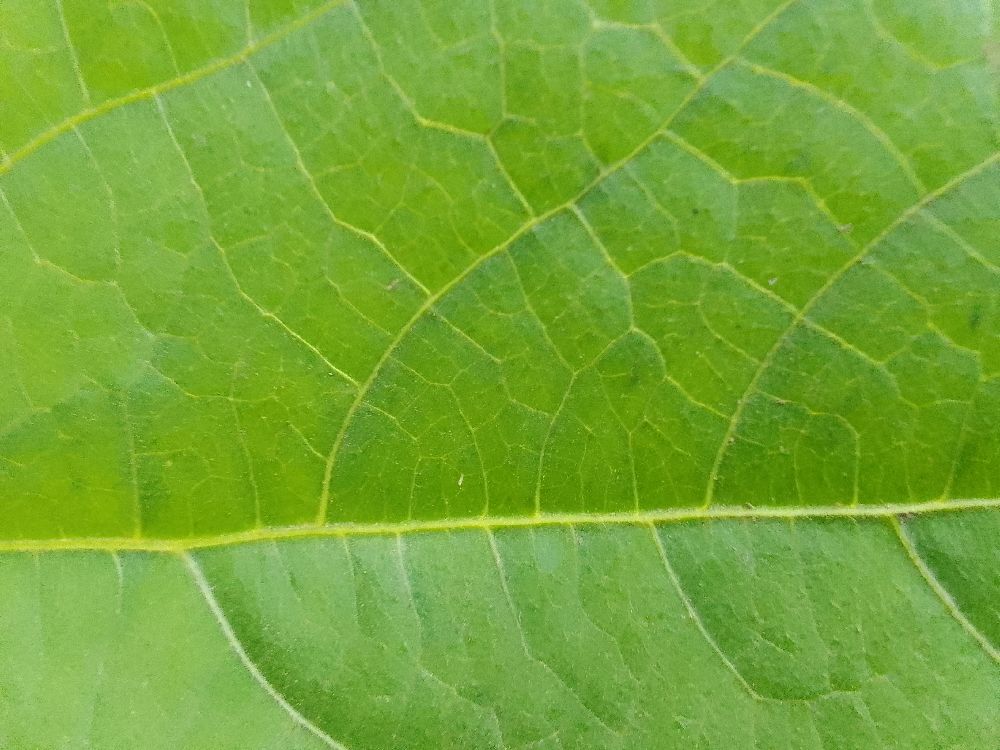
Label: healthy